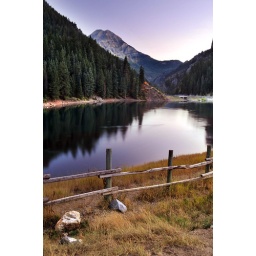
tibble fork mountain and fence by